Oil burner

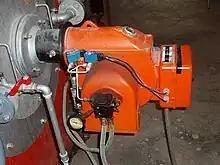
A small two-stage industrial burner. The blue cubes are the coils of the two electromagnetic valves.

This allows fuel to be shut off from the sprayer by electrical control. It helps avoid drips when the valve is closed. It also eases the purging of the burner (and any boiler) of fuel mist during startup, or while restarting after a misfire. If the burner were not purged, the oil/air mixture could explode.